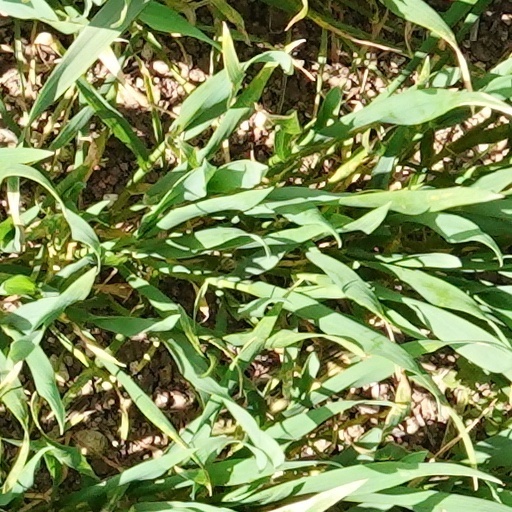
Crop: wheat